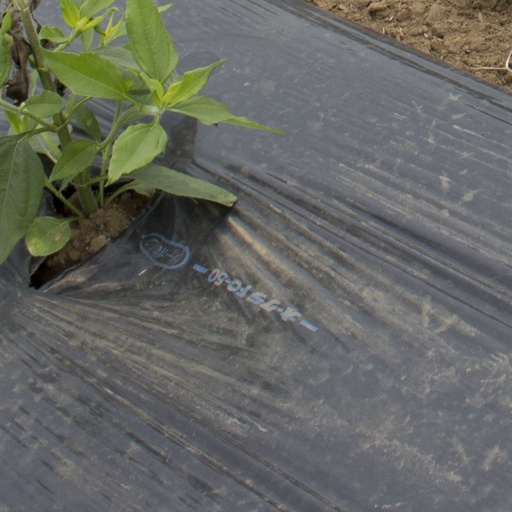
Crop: Jerusalem artichoke